2017 Formula 2 Championship

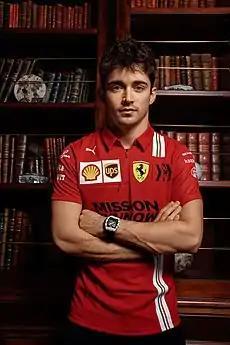
Charles Leclerc (pictured in 2020) won the inaugural championship

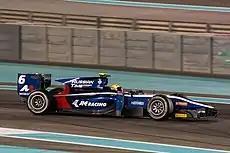
Russian Time won the inaugural teams' championship.

The 2017 FIA Formula 2 Championship was the fifty-first season of the second-tier of Formula One feeder championship and also the first season under the moniker of FIA Formula 2 Championship, a motor racing championship run in support of the 2017 FIA Formula One World Championship. The championship is sanctioned by the Fédération Internationale de l'Automobile (FIA) and is open to teams and drivers competing in cars complying with Formula 2 regulations.